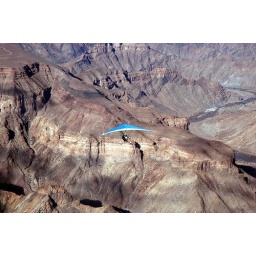
flying over the fish